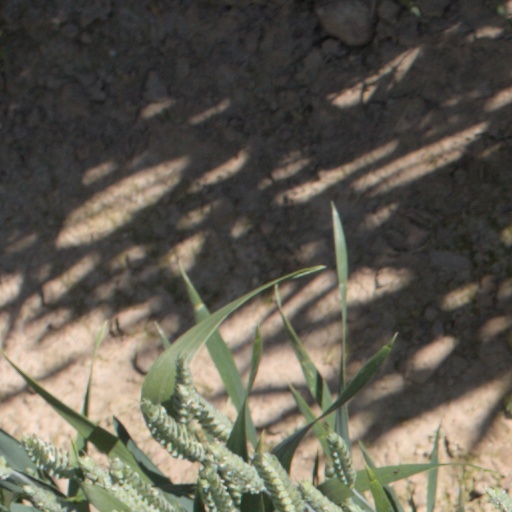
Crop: wheat